Gudermannian function

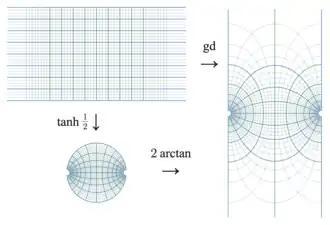
The Gudermannian function is a conformal map from an infinite strip to an infinite strip. It can be broken into two parts: a map from one infinite strip to the complex unit disk and a map from the disk to the other infinite strip.

As a function of a complex variable, formula_56 conformally maps the infinite strip formula_57 to the infinite strip formula_58 while formula_59 conformally maps the infinite strip formula_60 to the infinite strip formula_61